Blacks Photo Corporation

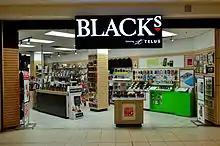
Older-format store at the Promenade Mall in Thornhill, Ontario.

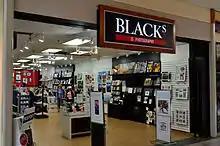
Blacks at Hillcrest Mall.

Blacks was founded in 1930 by Eddie Black, selling home appliances and electronics. However in 1939, with the first Royal visit to Canada being planned, Black anticipated that cameras and related items would be in high demand for the event, which turned out to be correct, so photography become the focus of Black's business.